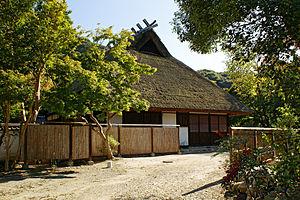
Taisan-ji An'yō-in est un temple de la secte Tendai situé à Kobe, préfecture de Hyōgo au Japon. Il a été créé comme temple tatchu de Taisan-ji.